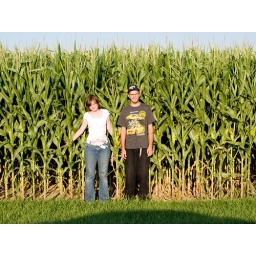
Corn field in the county. Note, my boy is 6'1&amp;quot;